C. Frank Reavis

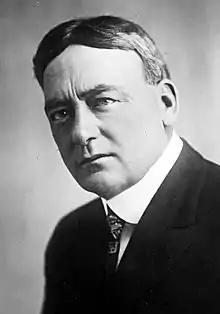

Charles Frank Reavis (September 5, 1870 – May 26, 1932) was an American Republican Party politician.